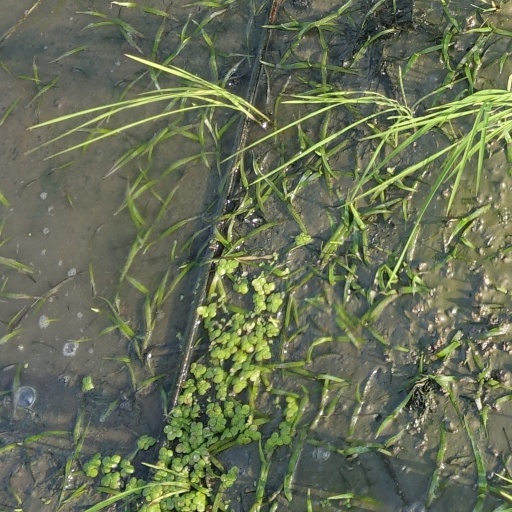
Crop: rice